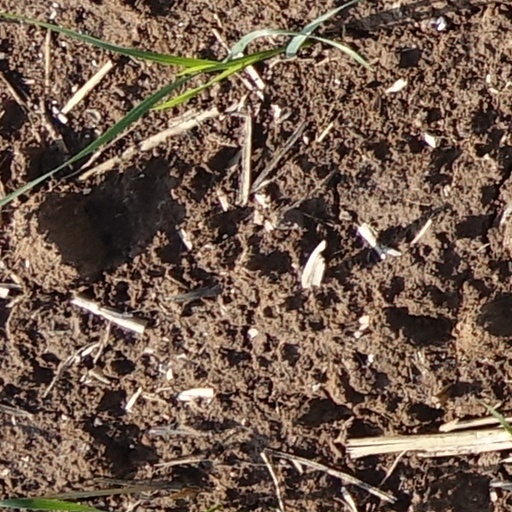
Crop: wheat